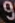
Number: 9